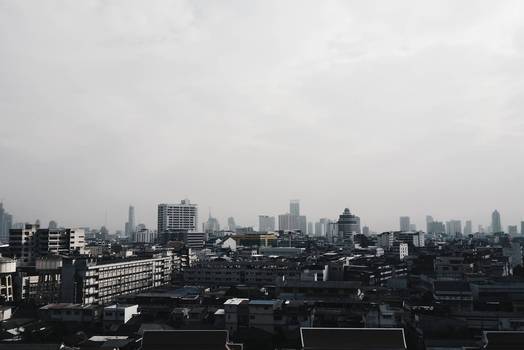
Label: No Watermark